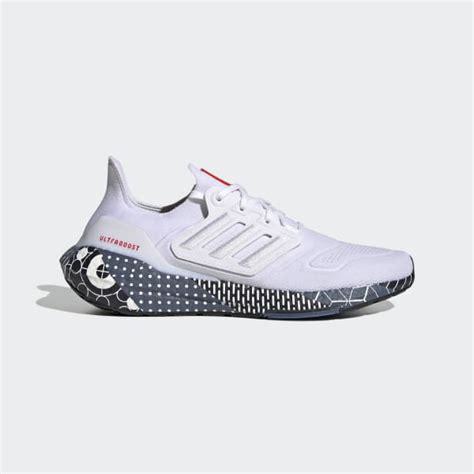
Brand: Adidas
Model: Ultraboost 22